Central Florida

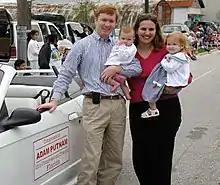
Plant City Strawberry Festival, Congressman Putnam with wife Melissa and their daughters at the Strawberry Parade in Plant City, Florida,

Lamme and Oldakowski's survey also found some cultural indicators that characterize Central Florida. In general, Central Florida was similar to North Florida and differed from South Florida in these measures. In Central and North Florida, American cuisine was the most popular food, in contrast to South Florida where ethnic foods were equally popular. Additionally, while there was little geographical variation for most styles of music, there was regional variation for both country and Latin music. Country was popular in Central and North Florida, and less so in South Florida, while Latin was less popular in Central and North Florida, and more so in South Florida.